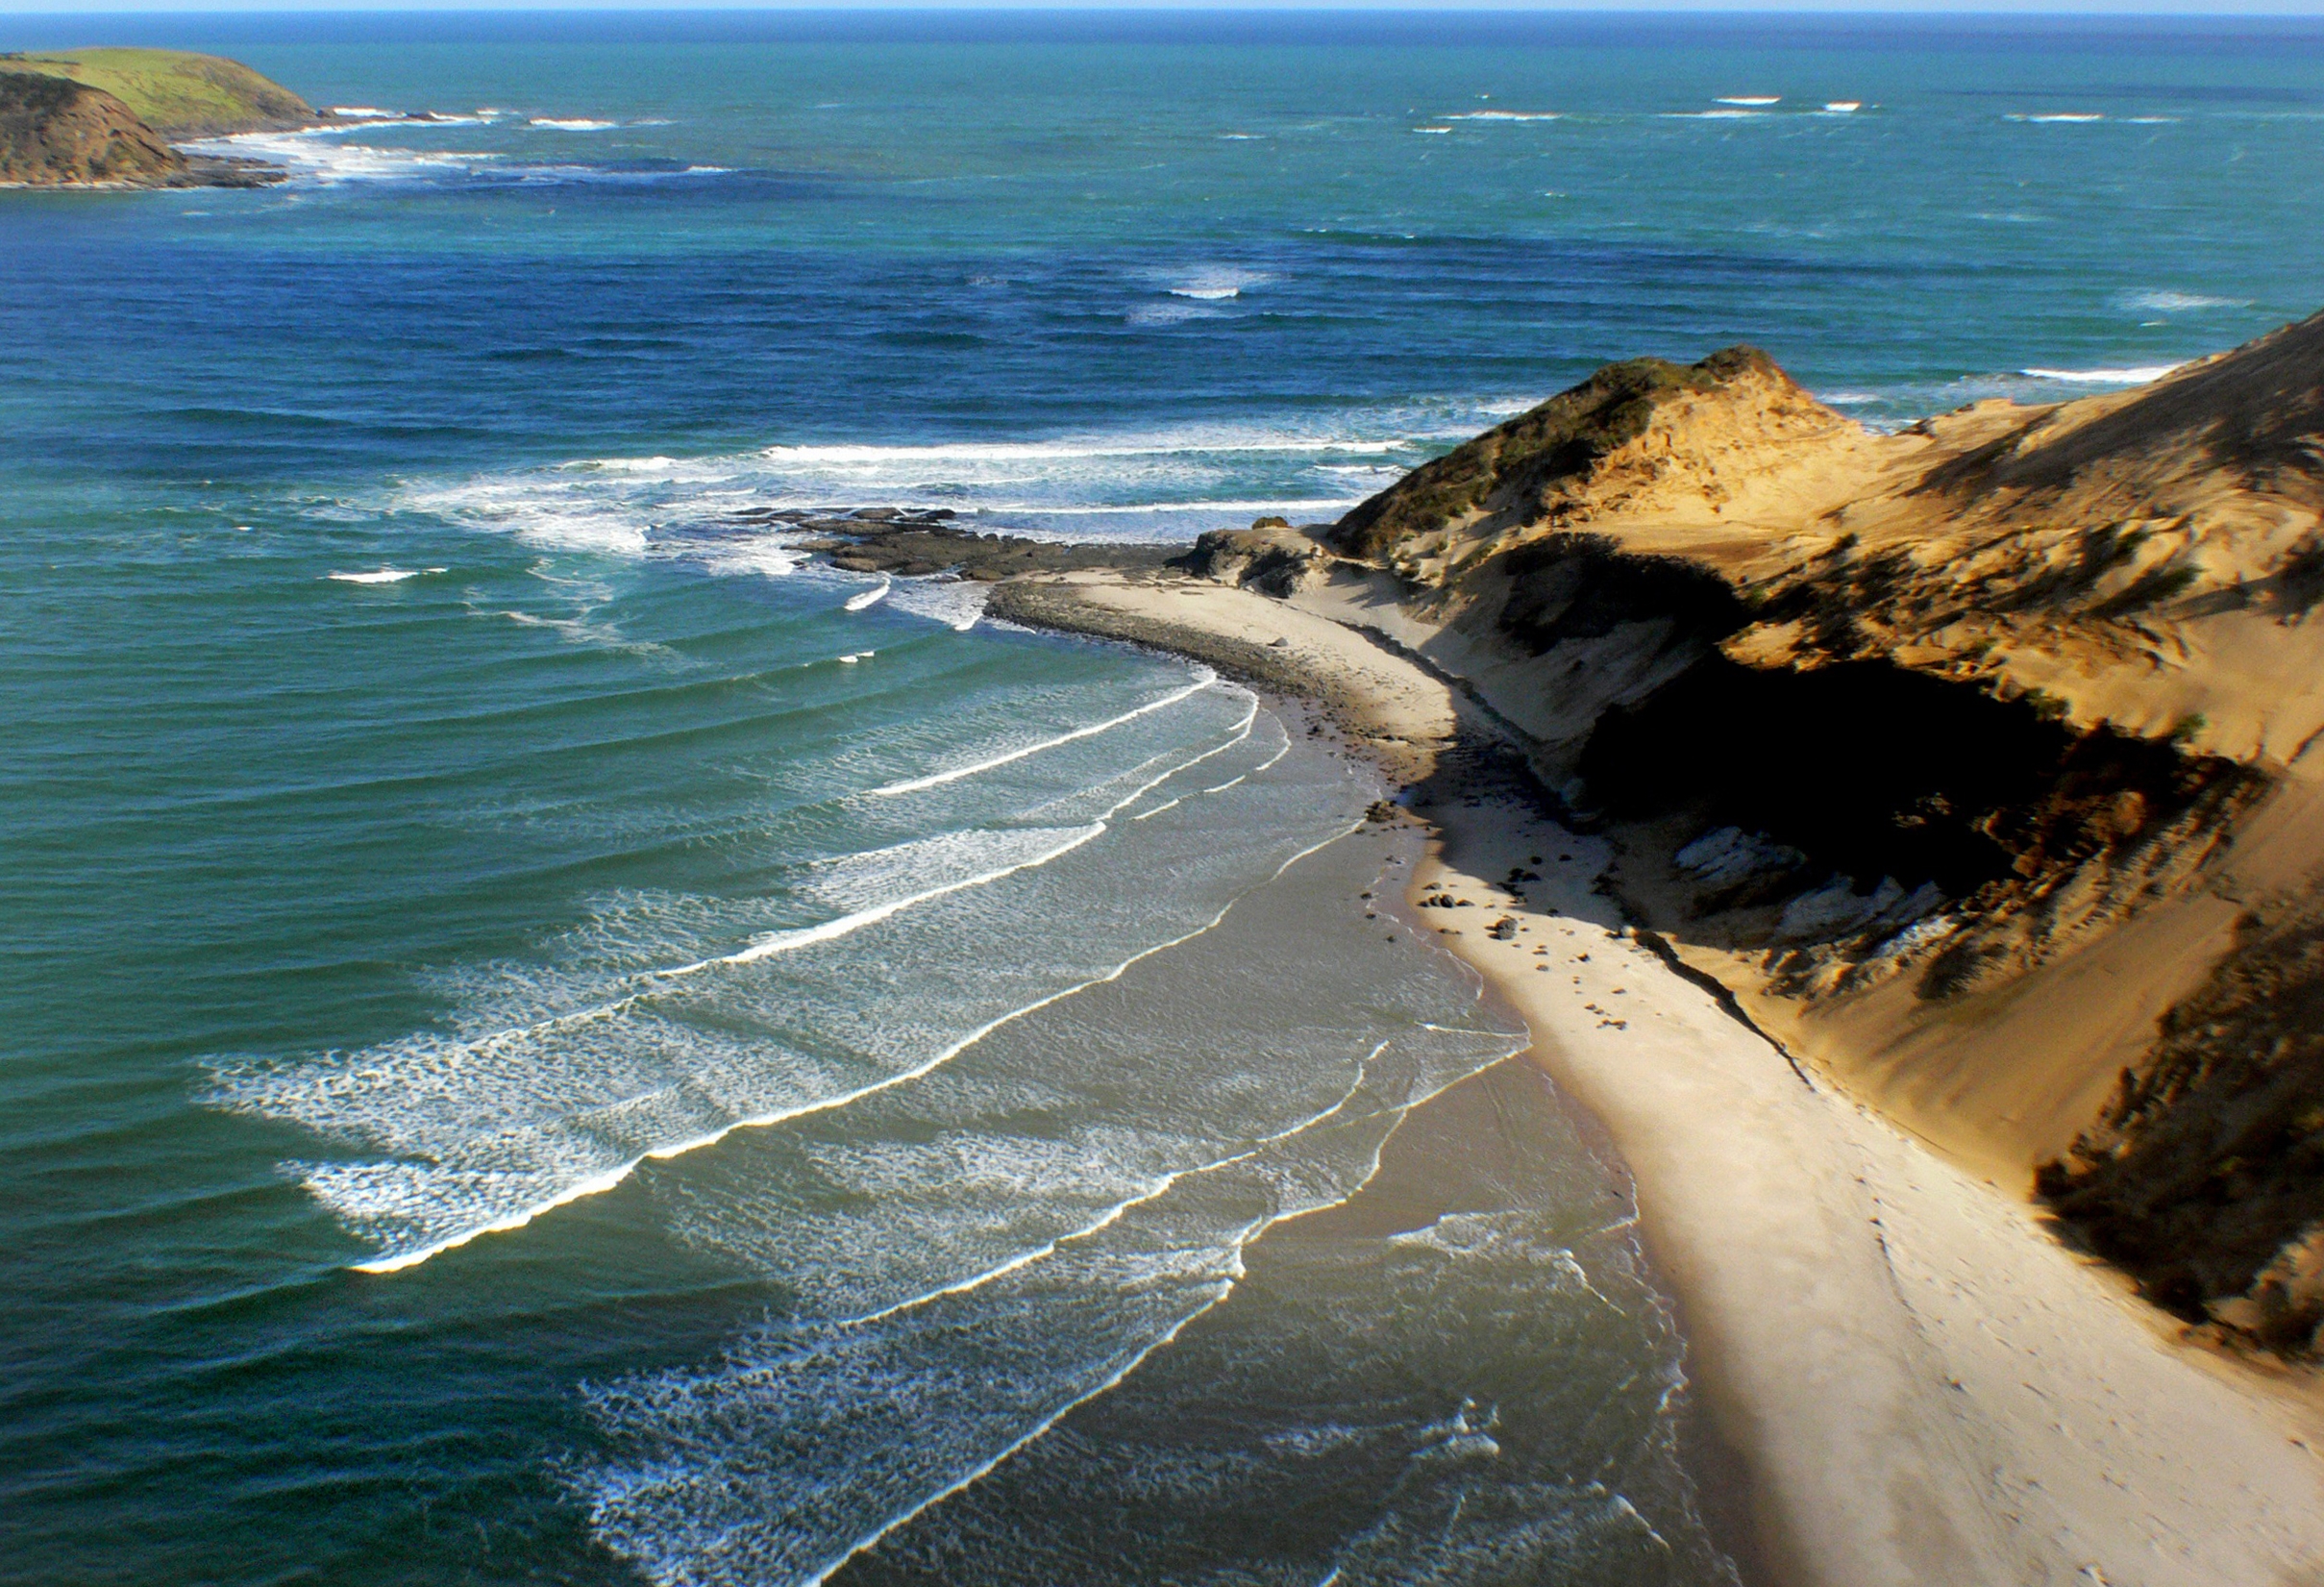
beach, sea, coast, water, rock, ocean, shore, wave, vacation, cliff, cove, entrance, seascape, bay, terrain, body of water, lumixfz30, cape, islet, tothehokiangaharbour, wind wave